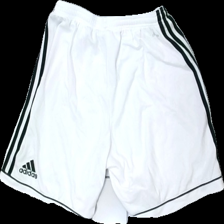
View: back
Type: Shorts
Category: Men
Brand: Adidas
Colors: White, Black
Material: 100% polyester
Pattern: Logo print
Cut: Tight
Size: M
Season: All
Trend: Sports
Stains: Minor
Damage: smuts fläckar
Damage location: middle right
Damage 2: lös tråd
Damage 2 location: middle left
Damage 3: smuts fläck
Damage 3 location: middle left
Price range: <50
Recommended usage: Export
Description: tränings shorts